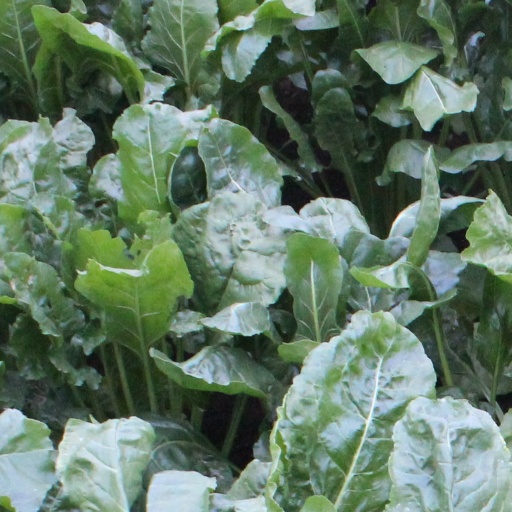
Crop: sugar beet